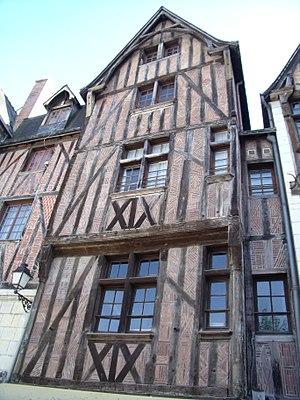
maison XVém siècle, date de restauration 1967, place Plumereau
Le Vieux-Tours est un terme générique pour définir un ensemble de quartiers ou bourgs qui se sont réunis au cours du temps pour former le centre historique de la ville de Tours. Les quartiers du Vieux-Tours sont, d'ouest en est, Notre-Dame-la-Riche, Saint-Martin, Saint-Julien, Saint-Gatien, Saint-Pierre-des-Corps.